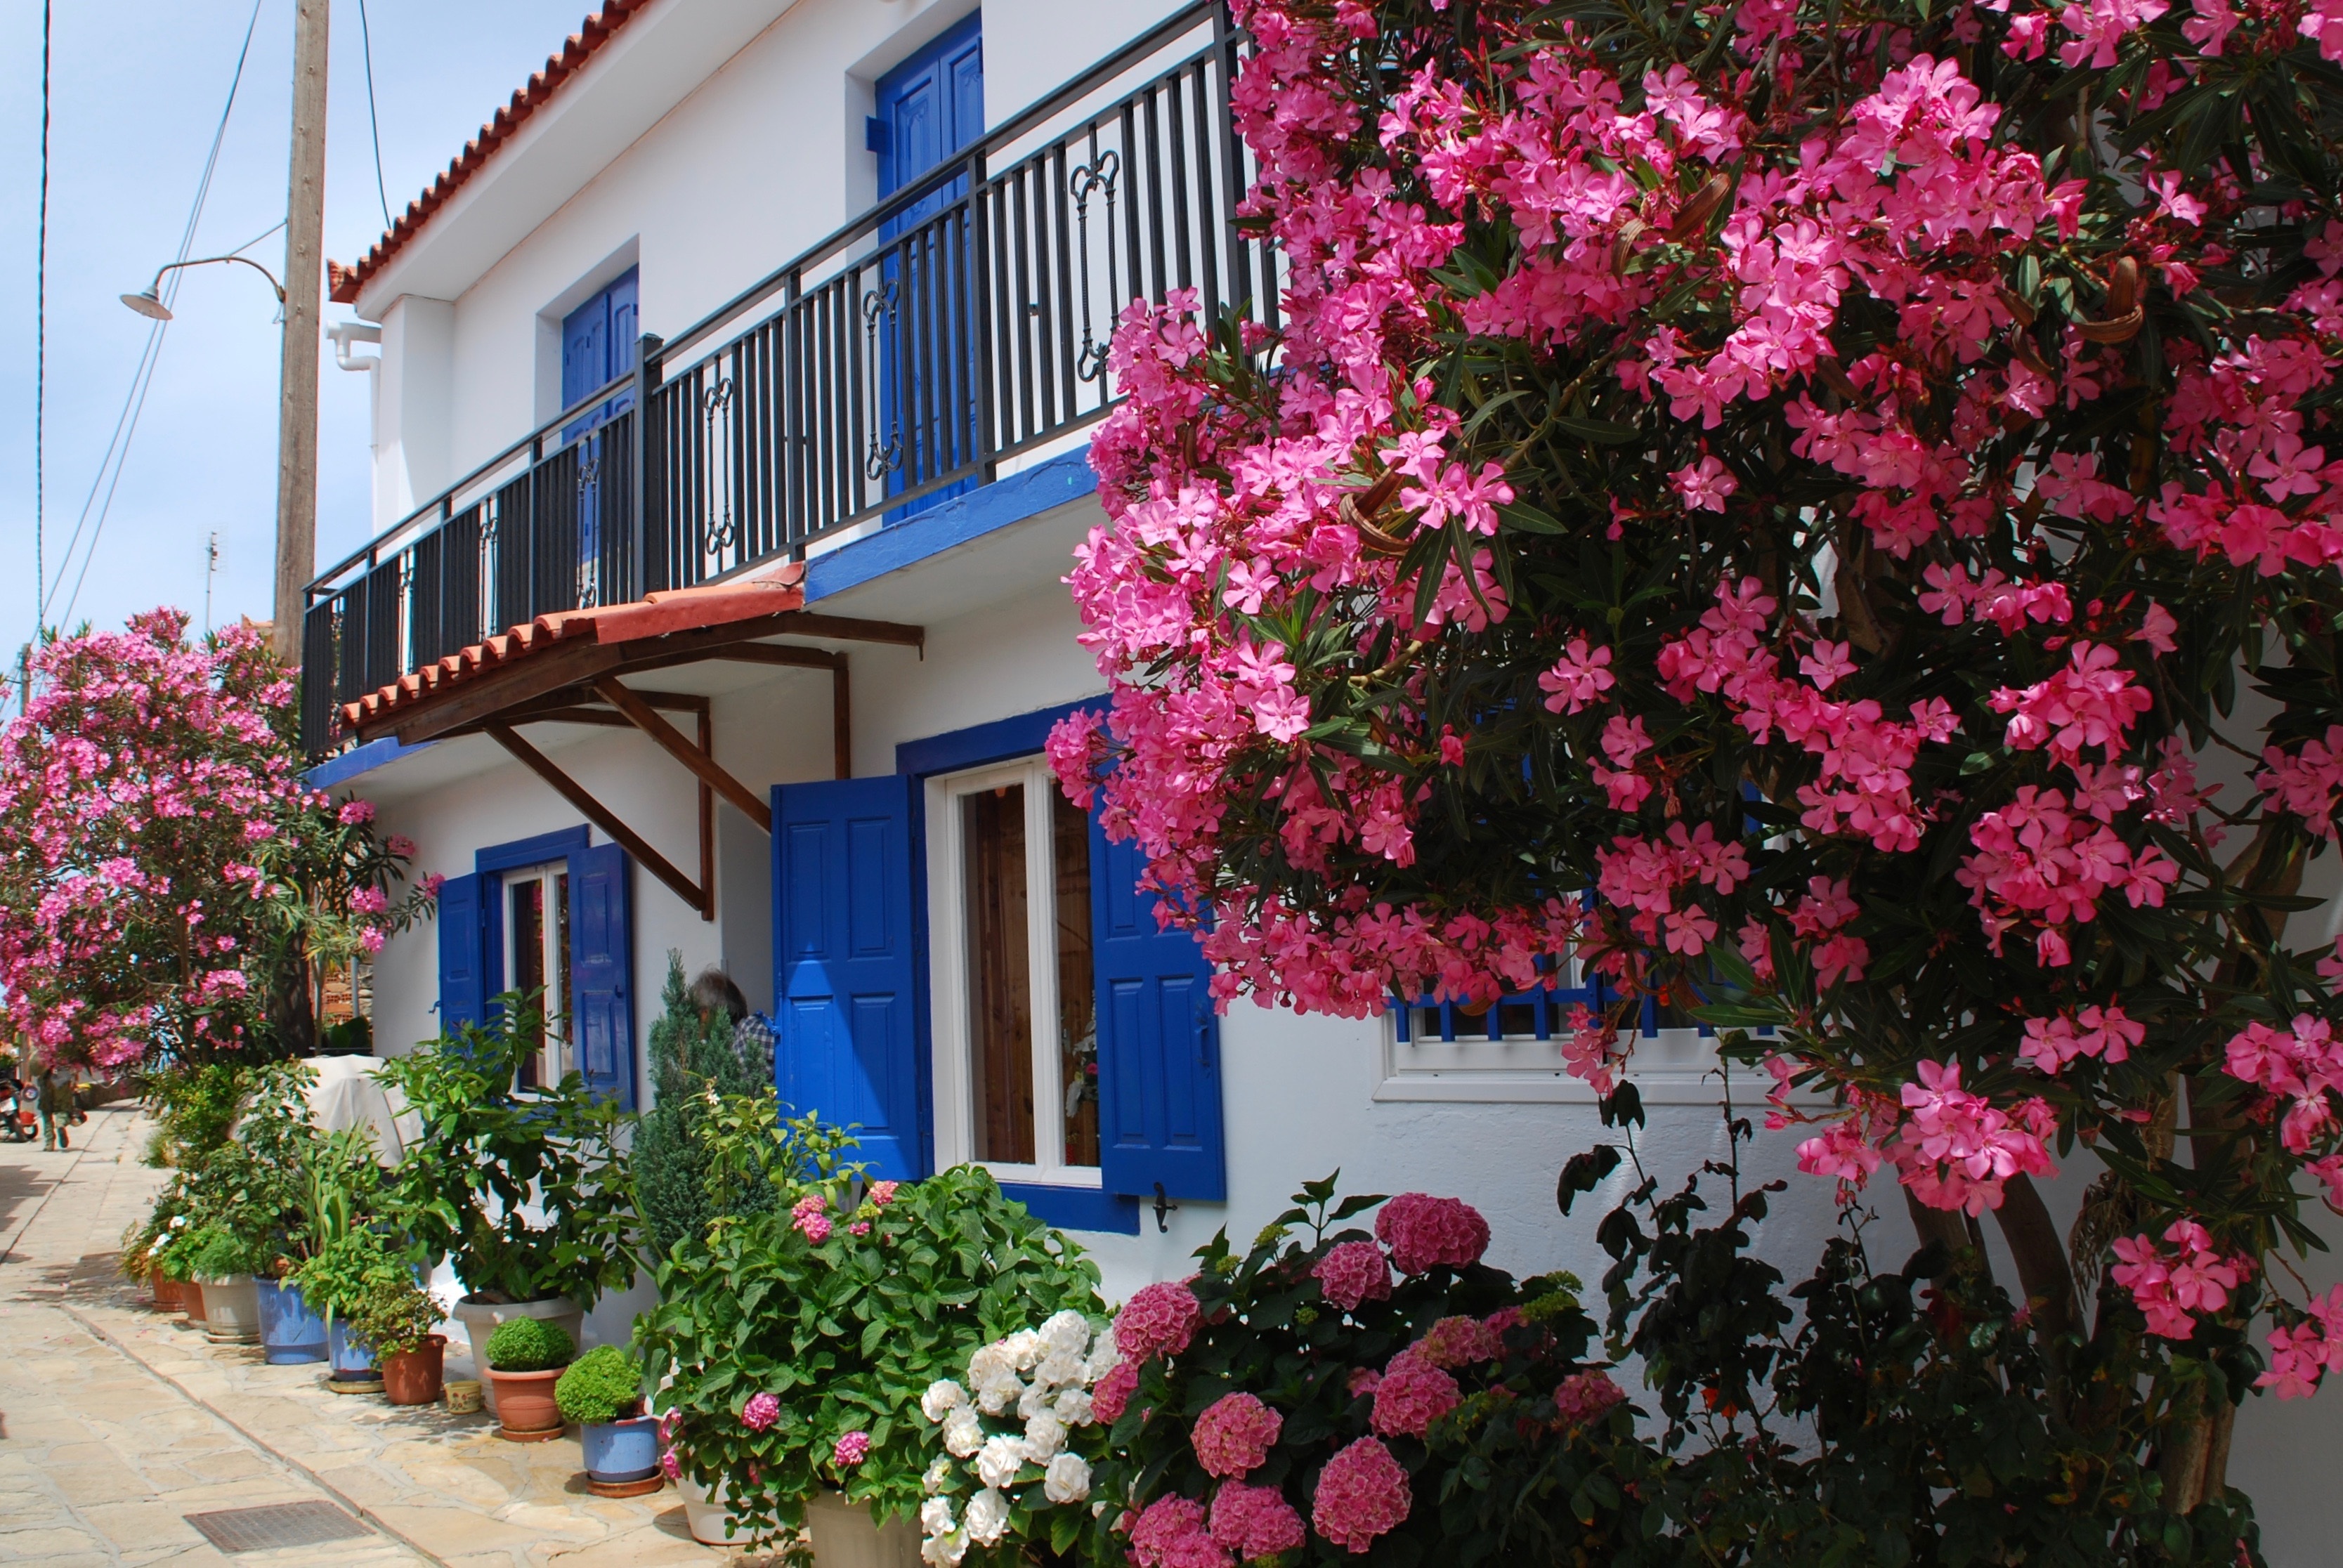
plant, flower, window, home, cottage, facade, property, blue, shutters, shrub, greece, estate, oleander, real estate, samos